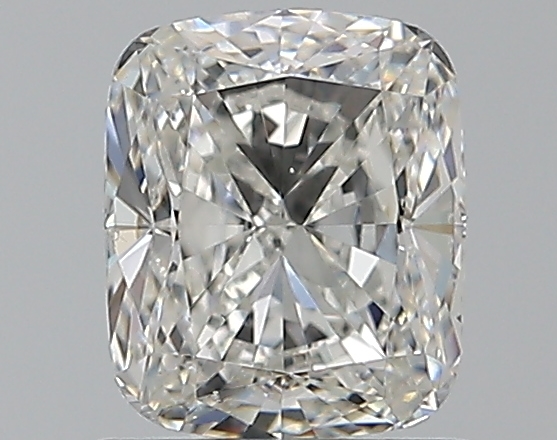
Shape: cushion
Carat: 1.02
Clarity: VS2
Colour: G
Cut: EX
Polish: EX
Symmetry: EX
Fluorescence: F
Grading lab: GIA
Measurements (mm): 6.2 x 5.21 x 3.51